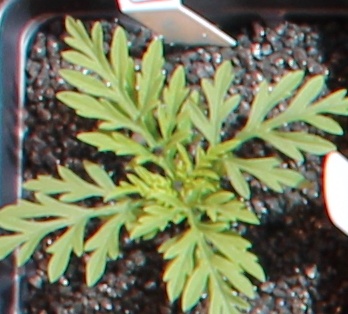
Label: Ragweed